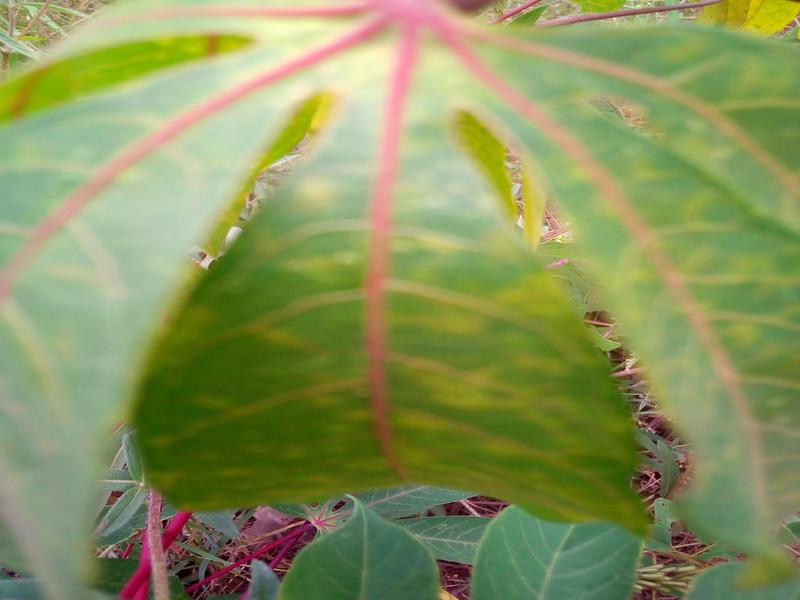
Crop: cassava
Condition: brown_streak_disease